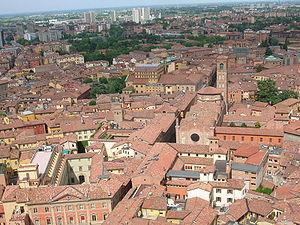
Via Zamboni est une voie historique du quartier San Vitale dans le centre ville de Bologne.